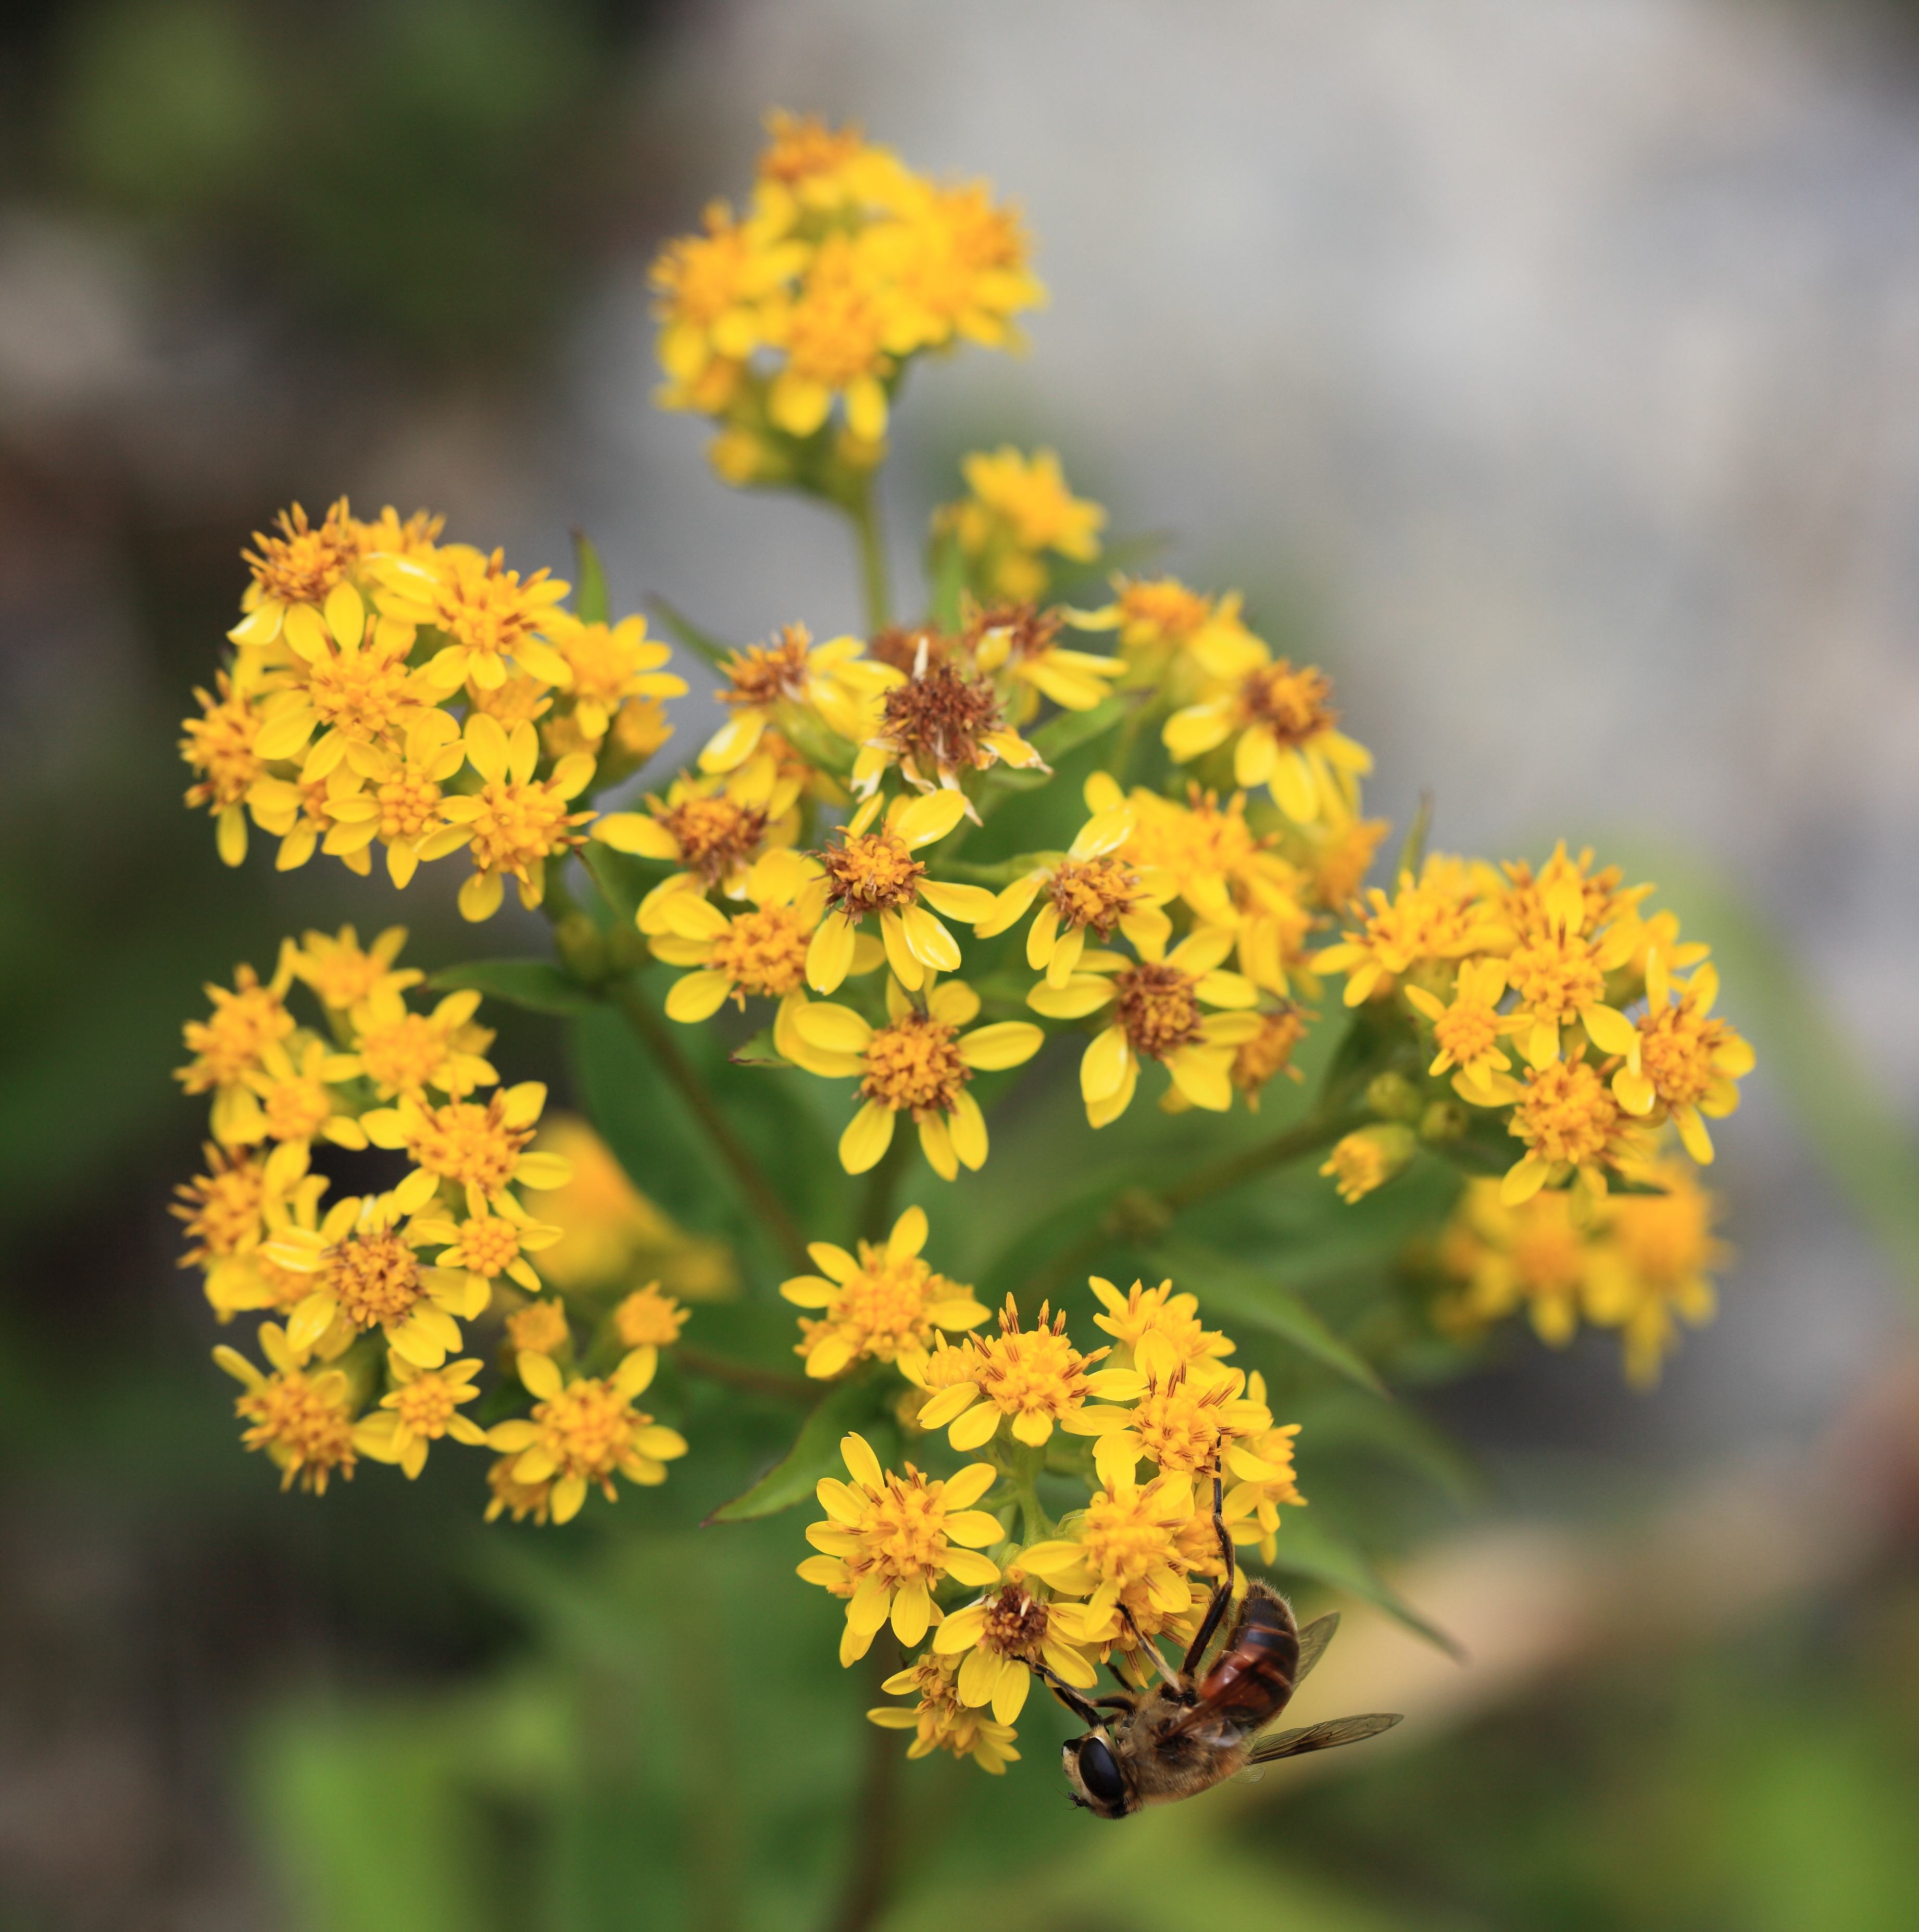
blossom, plant, flower, high, herb, produce, botany, yellow, flora, wildflower, shrub, 5d, hires, markii, hi, res, resolution, hakuba, nagano, happoone, kitaazumi, solidago, macro photography, leiocarpa, virgaurea, flowering plant, daisy family, subshrub, land plant